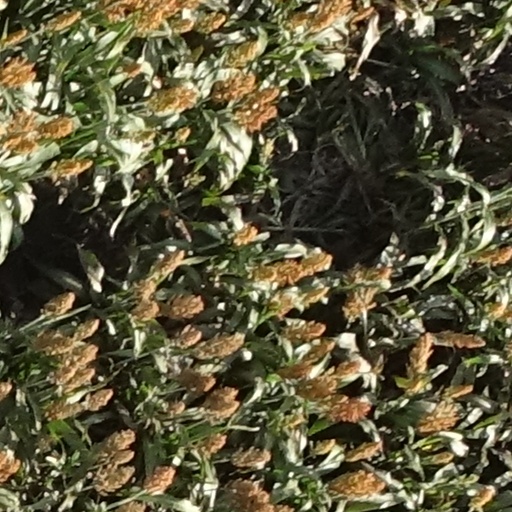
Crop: sorghum